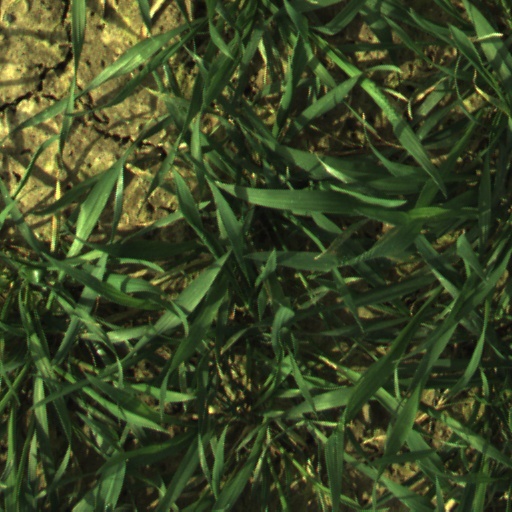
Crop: wheat